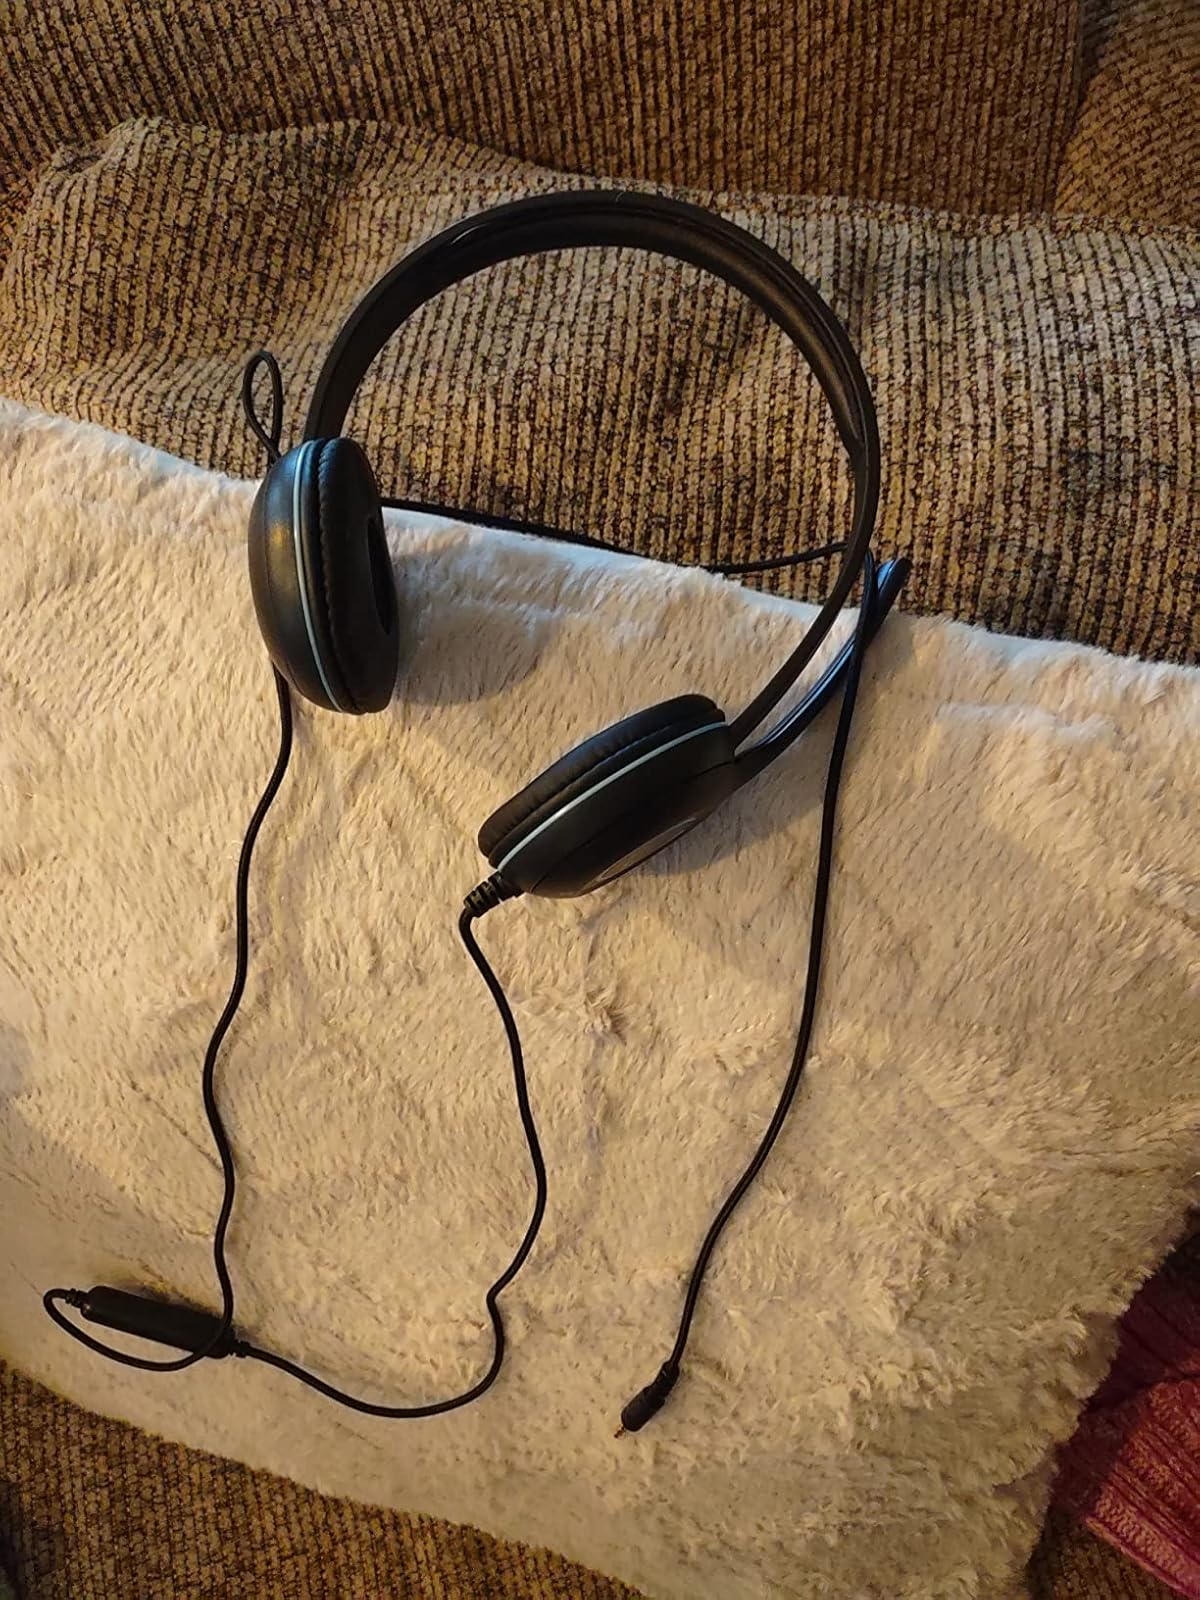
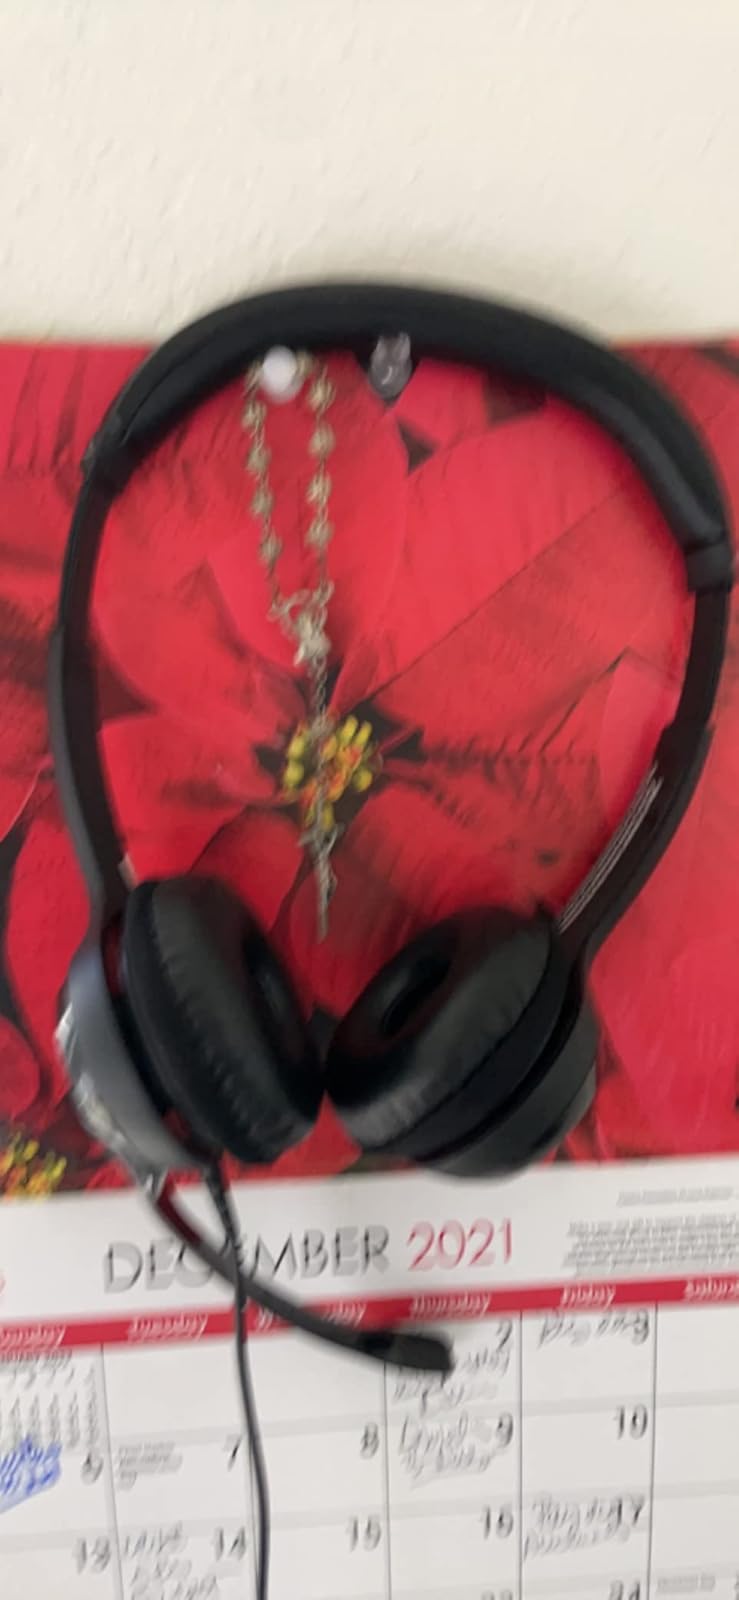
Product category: headphones
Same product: no